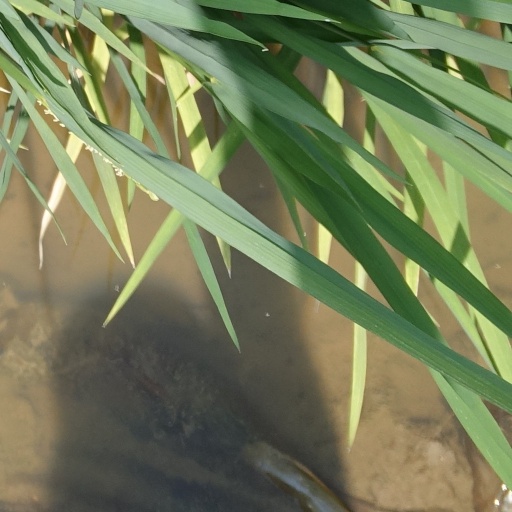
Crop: rice